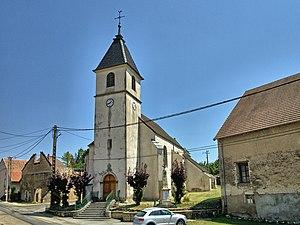
L'église de Venère
Venère est une commune française située dans le département de la Haute-Saône, en région Bourgogne-Franche-Comté.